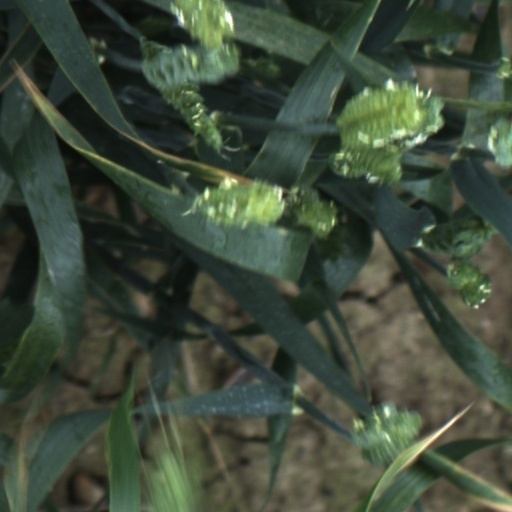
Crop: wheat